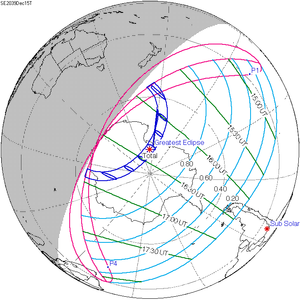
Une éclipse solaire totale aura lieu le 15 décembre 2039.